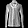
Label: Pullover